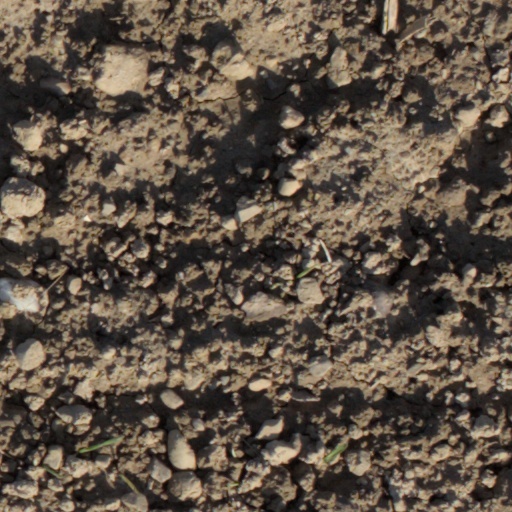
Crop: wheat